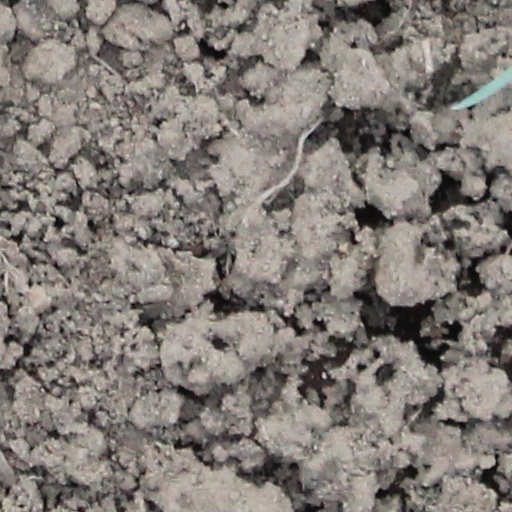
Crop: wheat